The Edge

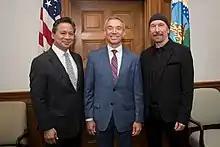
Angiogenesis Foundation co-founder Dr. William W. Li, US Deputy Secretary of Agriculture Stephen Censky, and the Edge

The Edge, Bob Ezrin and Henry Juszkiewicz co-founded Music Rising in 2005, a charity that helped provide replacement instruments for those that were lost in Hurricane Katrina. The instruments were originally only replaced for professional musicians but they soon realised the community churches and schools needed instruments as well. The charity's slogan is "Rebuilding the Gulf Region note by note" and has so far helped over a hundred musicians who were affected by Hurricane Katrina. The Edge also serves on the board of the Angiogenesis Foundation, a 501(c)(3) nonprofit organisation dedicated to improving global health by advancing angiogenesis-based medicine, diets, and lifestyle. In 2021, the Edge partnered with the charity Love Welcomes to sell a line of guitar straps that were handsewn by refugee women and featured a Morse code pattern; proceeds from sales of the strap benefitted employment and support of refugee women.